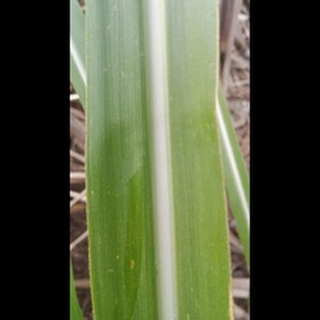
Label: healthy_sugarcane